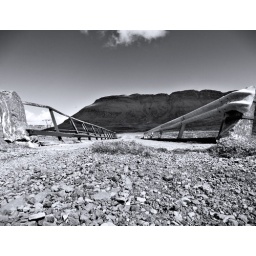
Troubled bridge over water